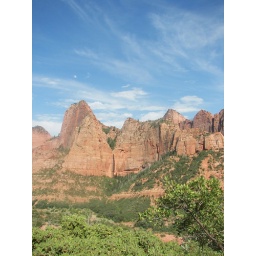
The triangular crotch of trees and green in this picture is called the Hanging Valley.